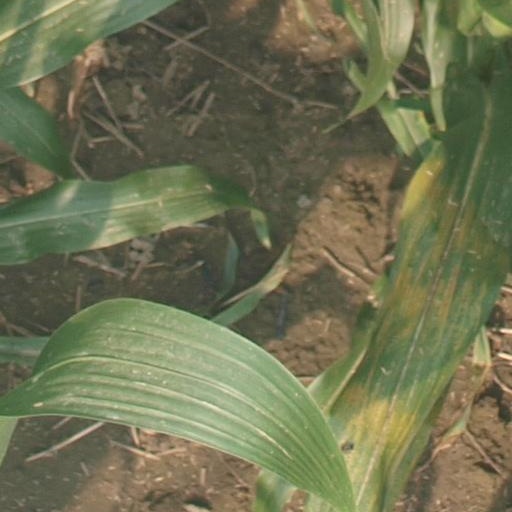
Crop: maize; corn